The Last Dispatch

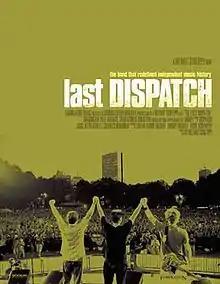
Promotional poster for "The Last Dispatch"

The Last Dispatch is a documentary film by Helmut Schleppi overviewing and giving insight into the final days of the indie rock band Dispatch, which culminated with two final live concerts. The first concert took place at the Somerville Theatre to a very exclusive crowd. Two days later, on July 31, 2004, the band performed a free concert at the Hatch Shell in Boston. It was estimated that the turnout would only be between 10,000 and 30,000 people. In the end, the crowd grew to reach a reported 110,000 fans. A CD release, "All Points Bulletin", features two discs of the two concerts and a DVD featuring selections from both shows.